Lichtentaler Allee

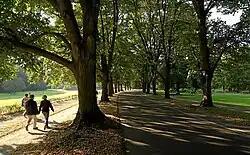
Lichtentaler Allee

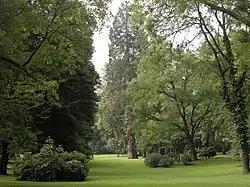
Parkland on the Lichtentaler Allee

The Lichtentaler Allee is a historic park and arboretum, set out as a 2.3 kilometer strolling avenue along the west bank of the river Oos in Baden-Baden, Baden-Württemberg, Germany. It is open daily without charge.